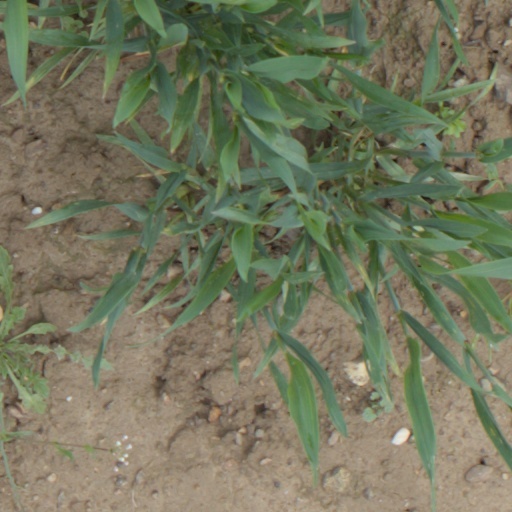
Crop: wheat